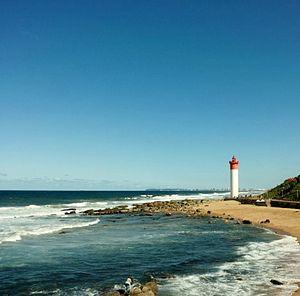
Durban est une ville d'Afrique du Sud située dans la province du KwaZulu-Natal au bord de l'océan Indien. Elle est l'ancienne capitale de la colonie et de la province du Natal.